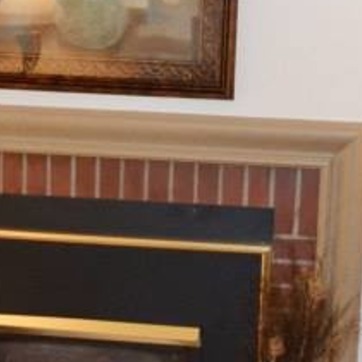
Material: brick